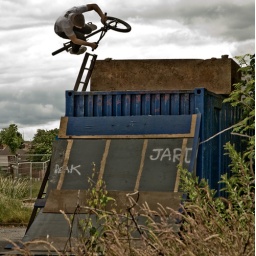
sky is burned in.lightroom colour editStrobist:Vivitar 285-pocket wizard. bottom right. sitting on a chair hidden by grass.